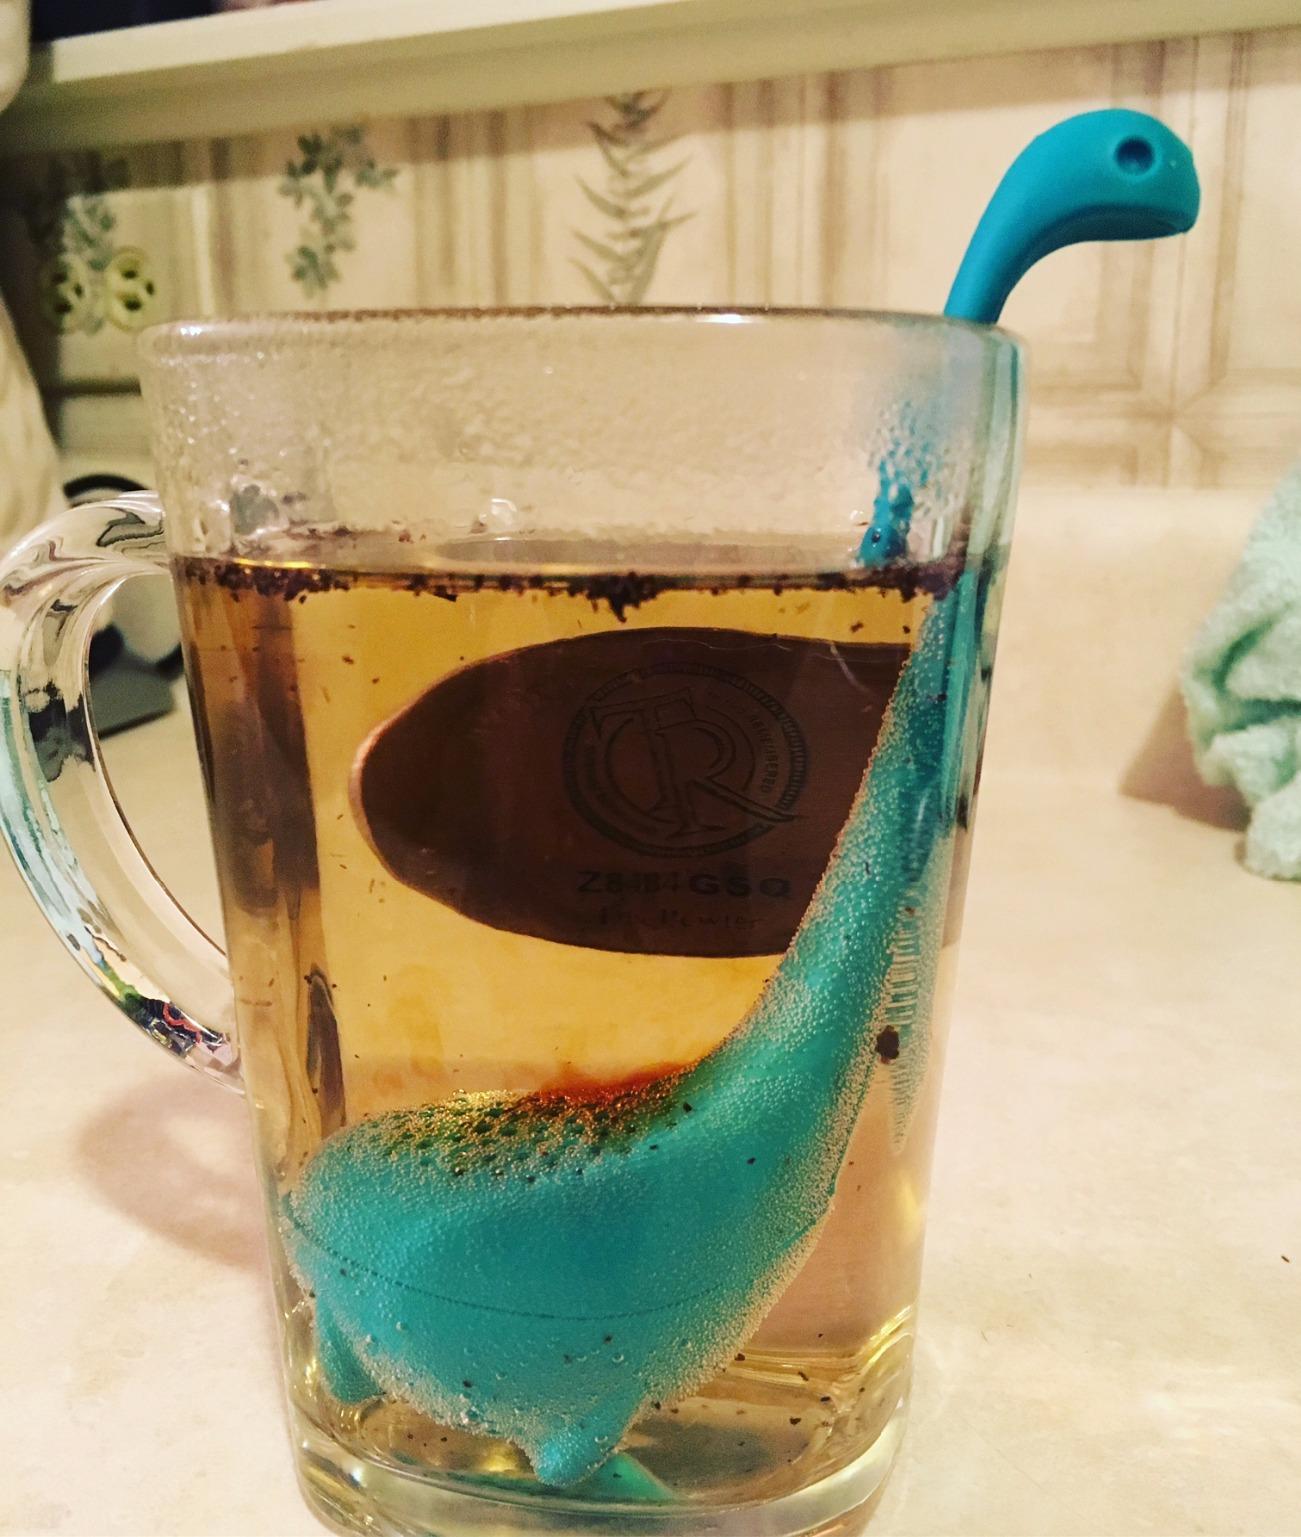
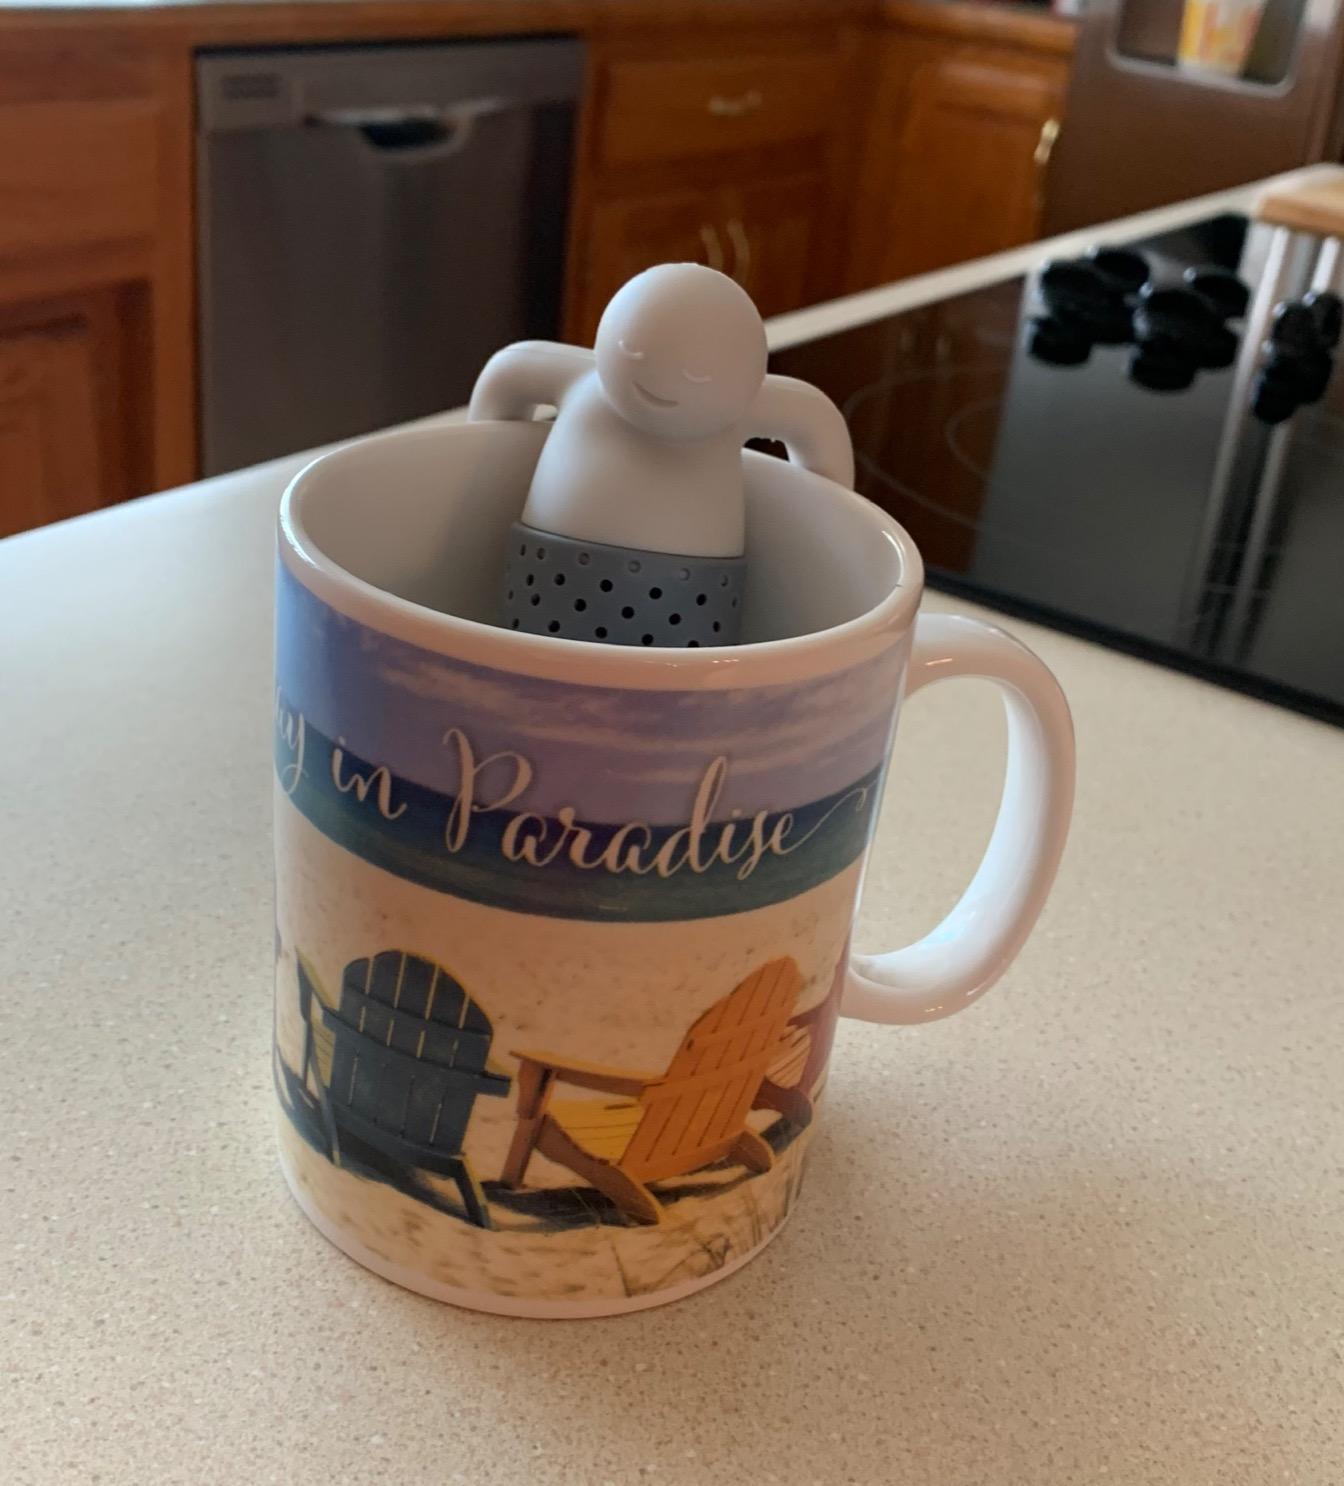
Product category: items_tea
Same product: no